Malarvaadi Arts Club

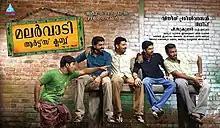
Theatrical release poster

Malarvadi Arts Club is a 2010 Indian Malayalam-language comedy-drama film written and directed by Vineeth Sreenivasan in his directorial debut and produced by Dileep. In the film, five friends take the responsibility of reviving their favourite hang-out as they are unhappy with its functioning. However, they end up facing various problems while trying to keep the club alive.